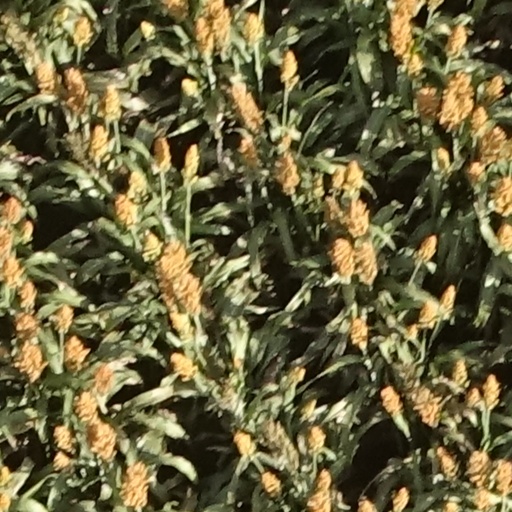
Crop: sorghum